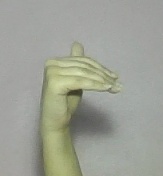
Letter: khaa